Mira Hoteit

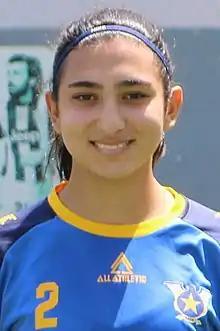
Hoteit with Safa in 2021

Mira Hassan Hoteit (born 20 September 2000) is a Lebanese footballer who plays as a full-back for English club London Bees and the Lebanon national team.